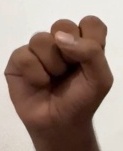
ASL sign: S